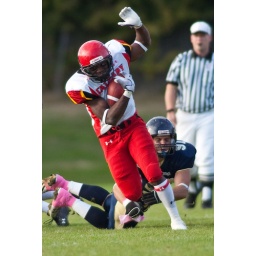
Steven Lumbala drives the ball down the field late in the 4th quarter as the Dinos run the clock out to beat UBC.